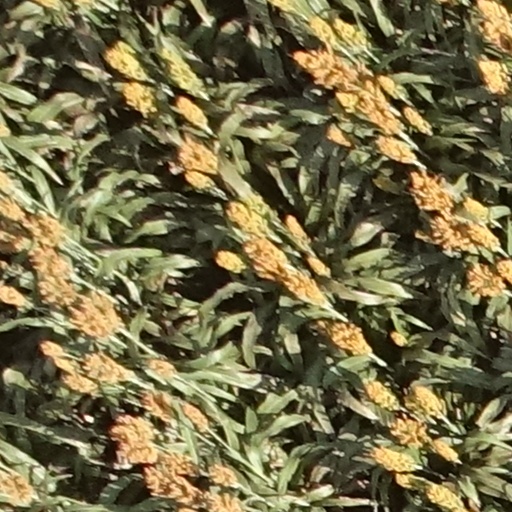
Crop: sorghum